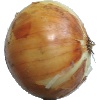
Label: white_onion